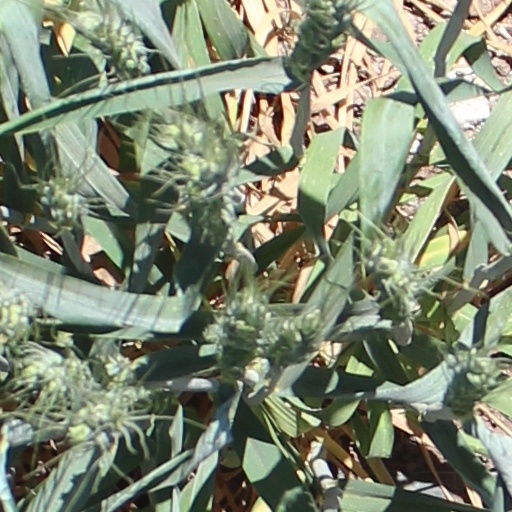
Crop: wheat